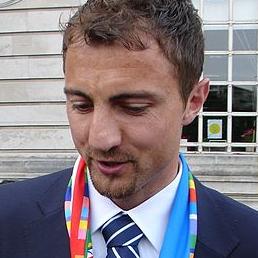
Age: 33